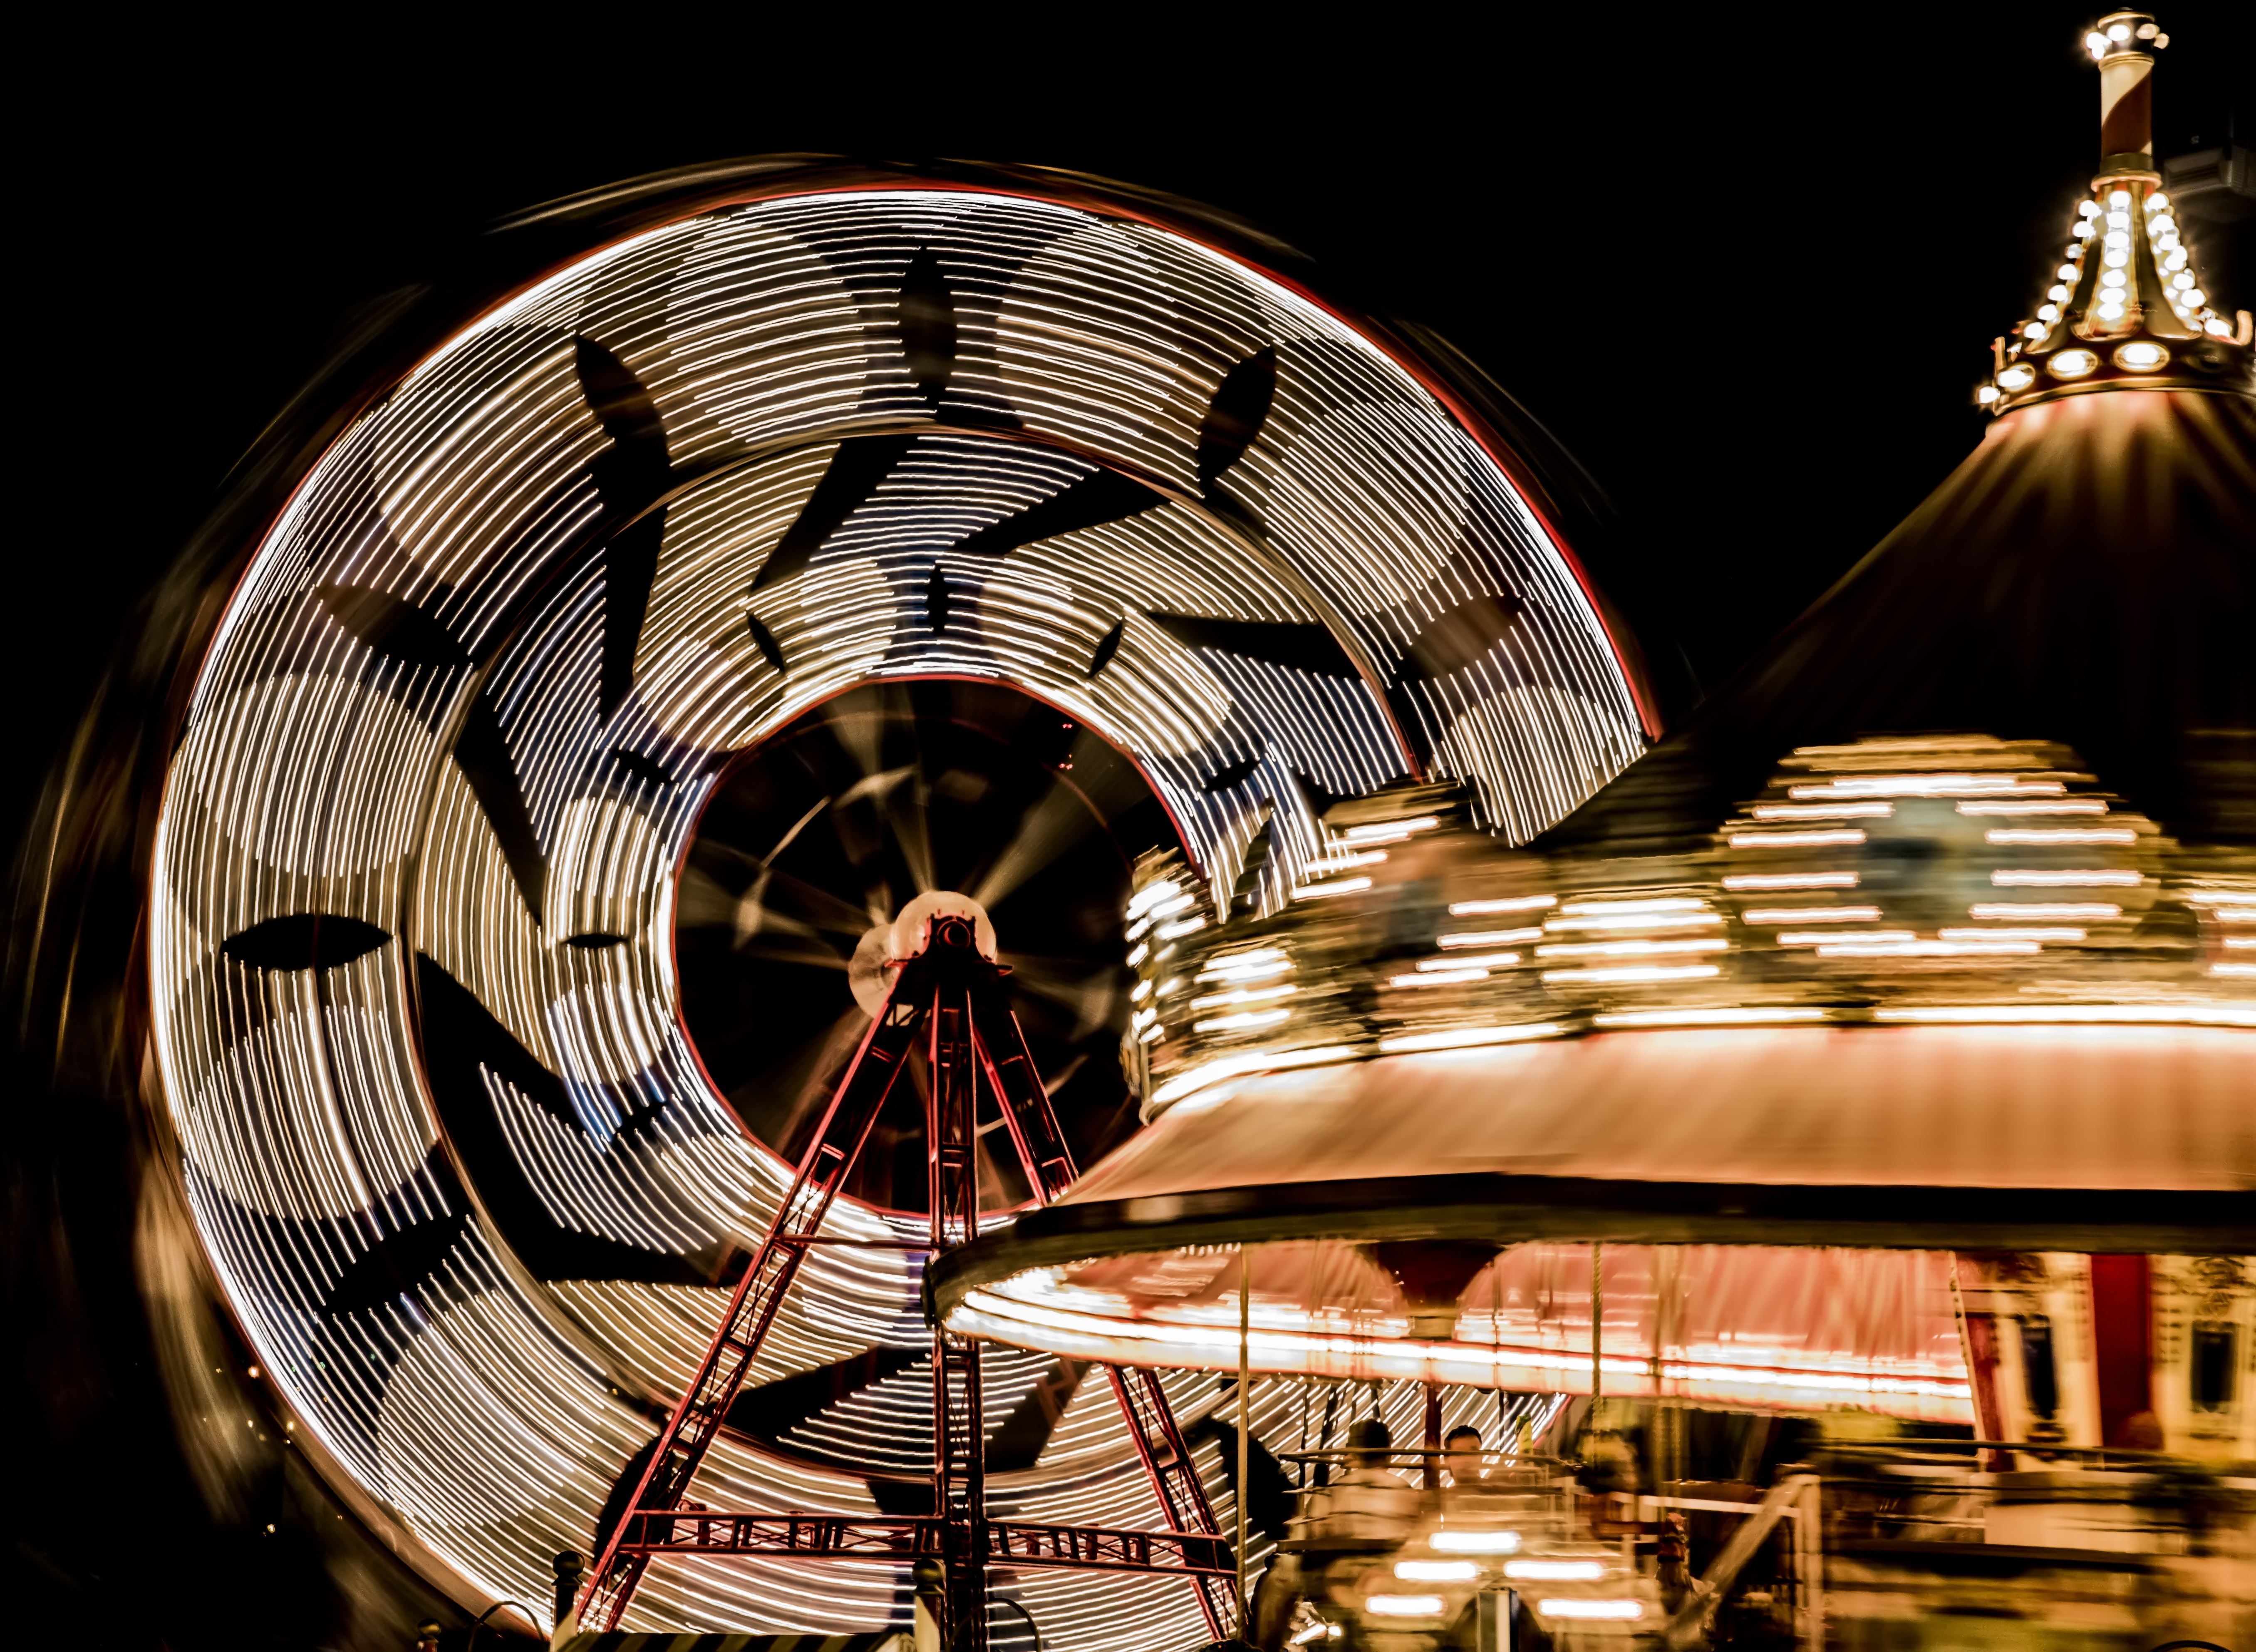
night, wheel, recreation, ferris wheel, amusement park, carousel, darkness, movement, lights, fun, party, tourist attraction, fair, noria, giro, amusement ride